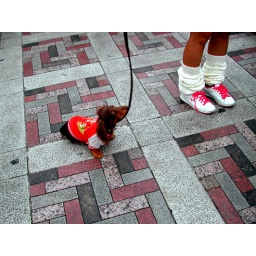
a girl walking her dog in japan.